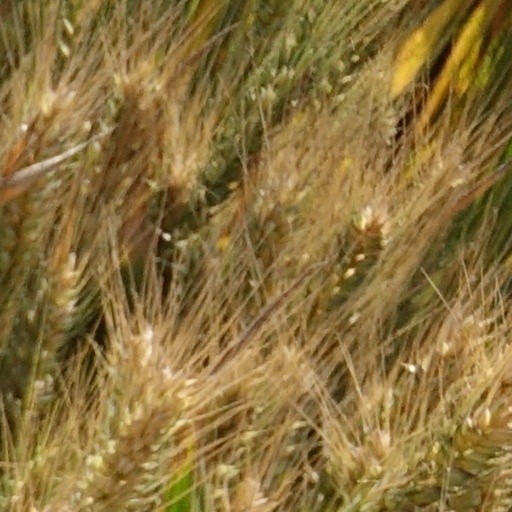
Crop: wheat